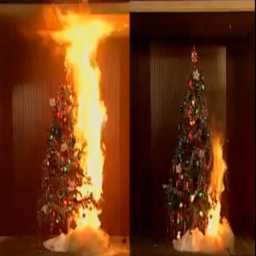
there is a significant difference between the trees